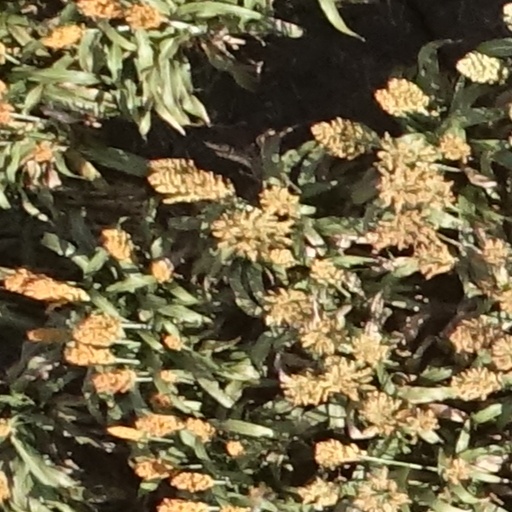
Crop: sorghum